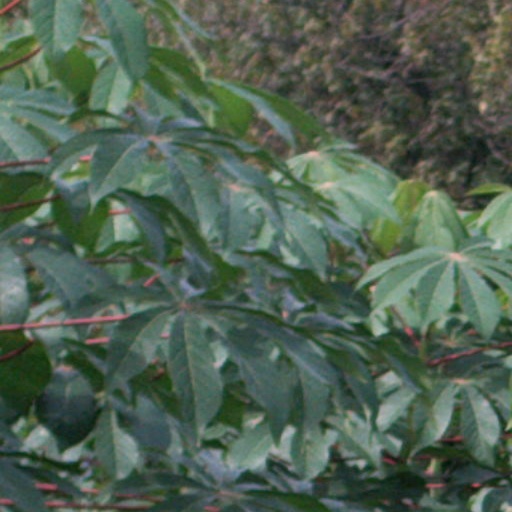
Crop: cassava